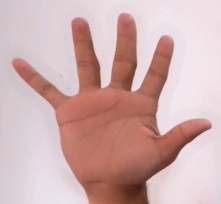
ASL sign: 5